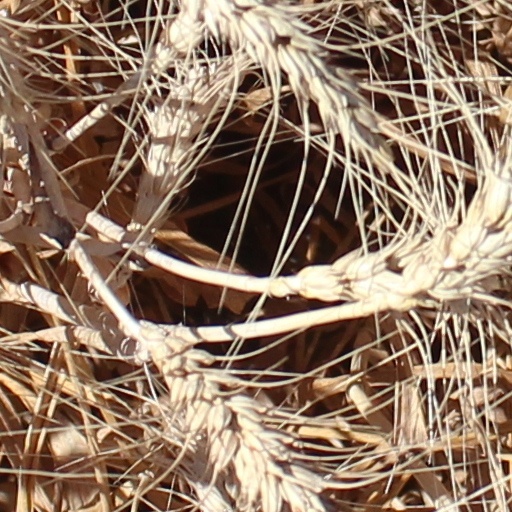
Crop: wheat